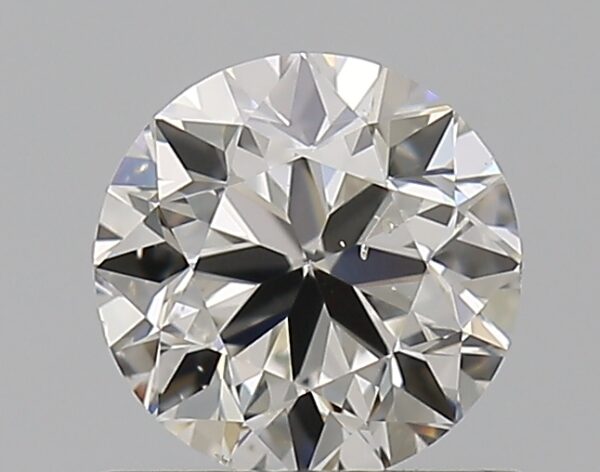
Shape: round
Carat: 0.7
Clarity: SI1
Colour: H
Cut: VG
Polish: EX
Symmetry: VG
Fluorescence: ST
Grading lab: GIA
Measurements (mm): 5.51 x 5.55 x 3.56